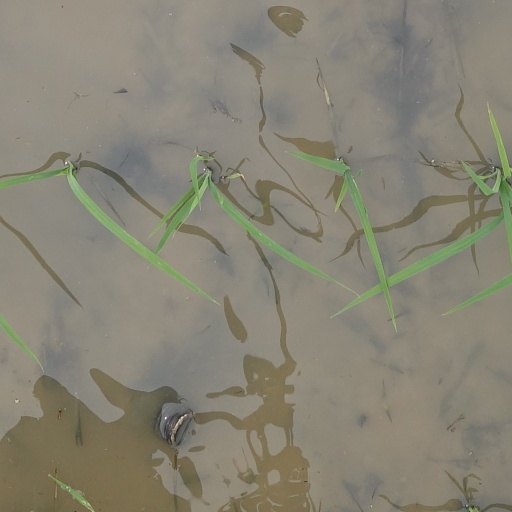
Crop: rice